Bonsall, Derbyshire

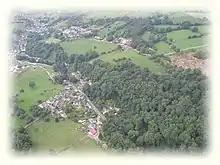
Aerial photo of Bonsall village seen from a helicopter

Bonsall remains a working village that is involved in agriculture, heavy goods transport and a range of forms of information technology. However, most people in the village travel to cities such as Derby, Nottingham and Sheffield for work. The village supports two public houses, the Barley Mow and the Kings Head.